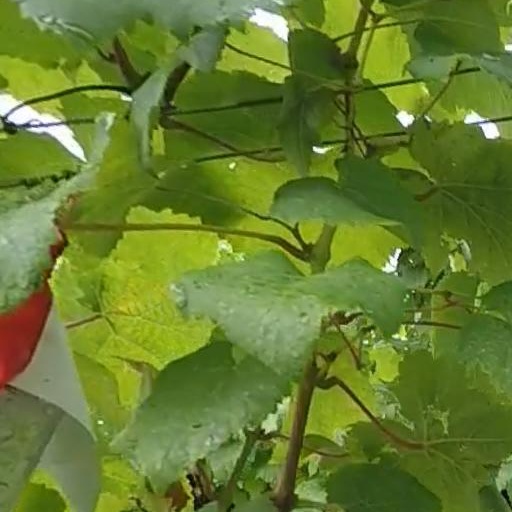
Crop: grape